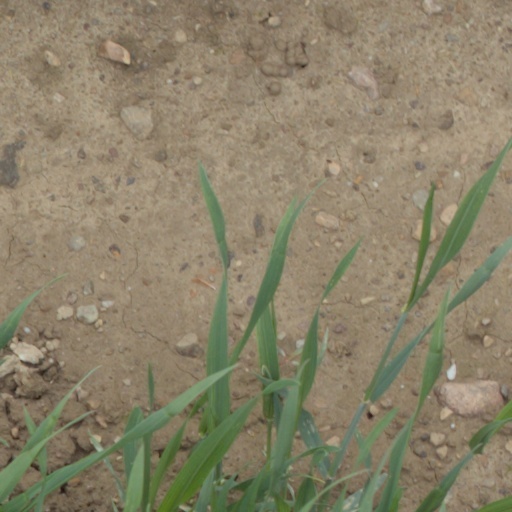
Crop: wheat